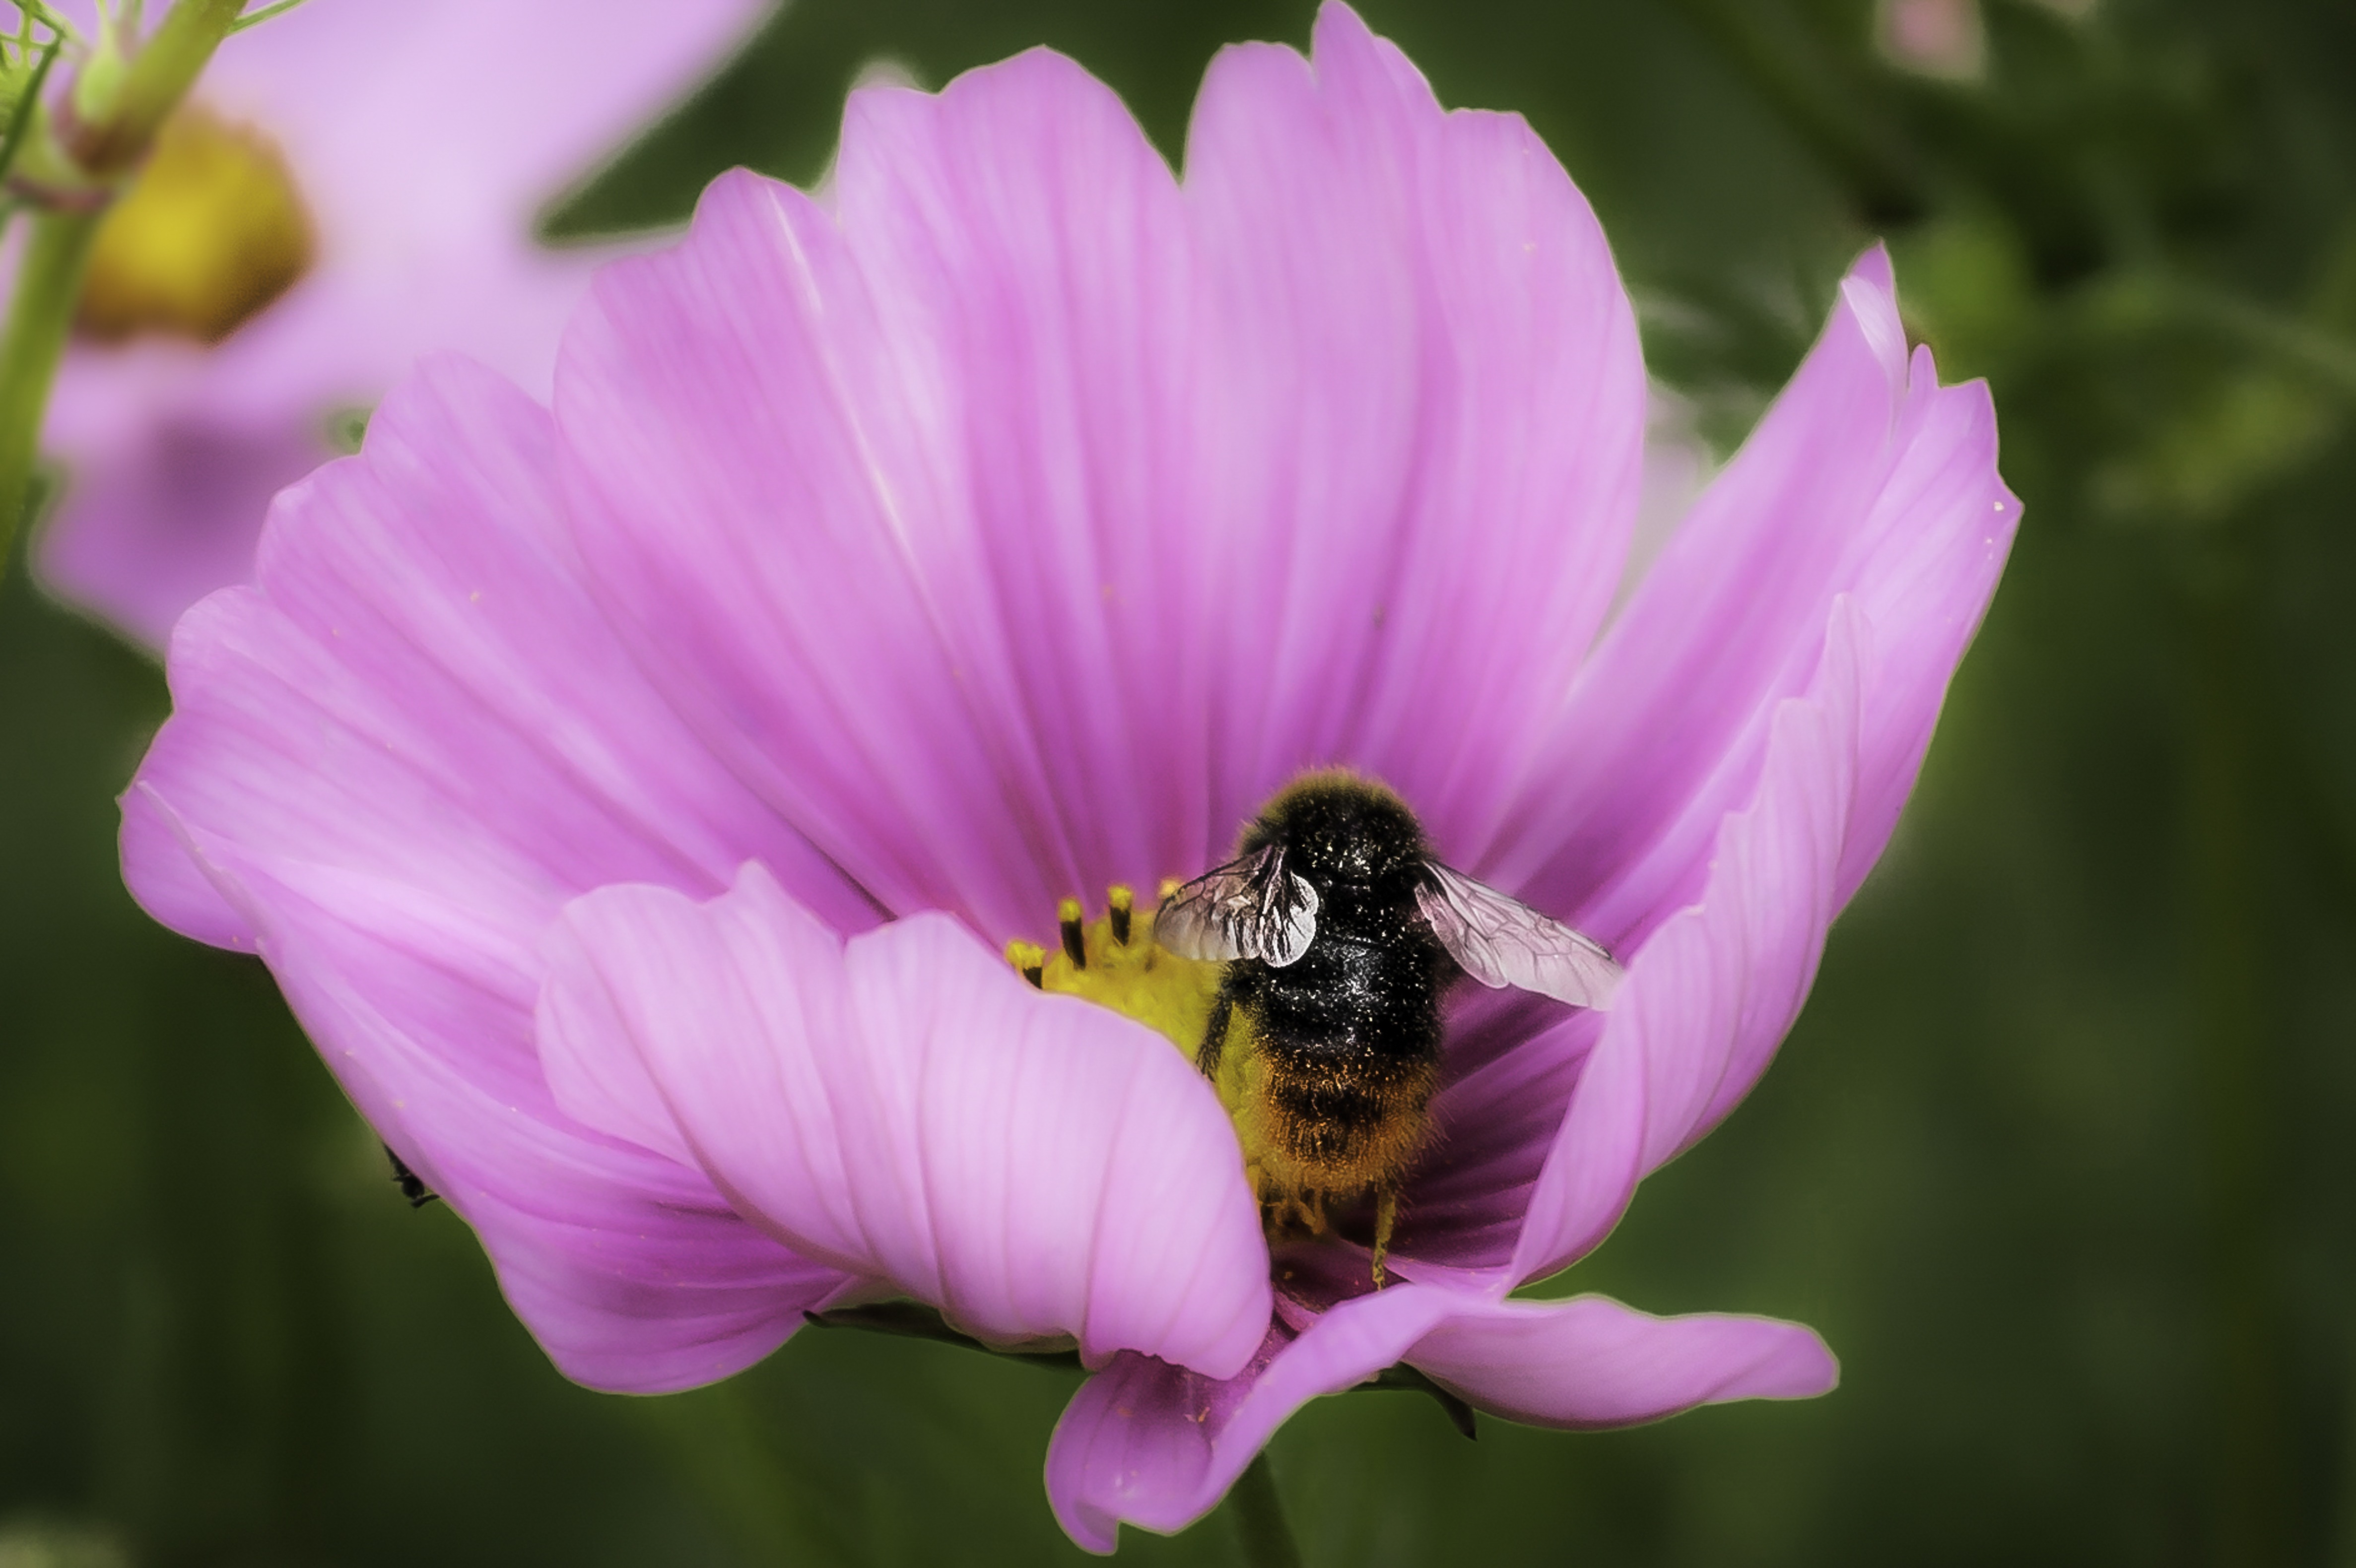
blossom, plant, photography, flower, petal, bloom, pollen, insect, macro, botany, close, flora, invertebrate, wildflower, close up, bee, bumblebee, hummel, nectar, macro photography, flowering plant, honey bee, land plant, membrane winged insect